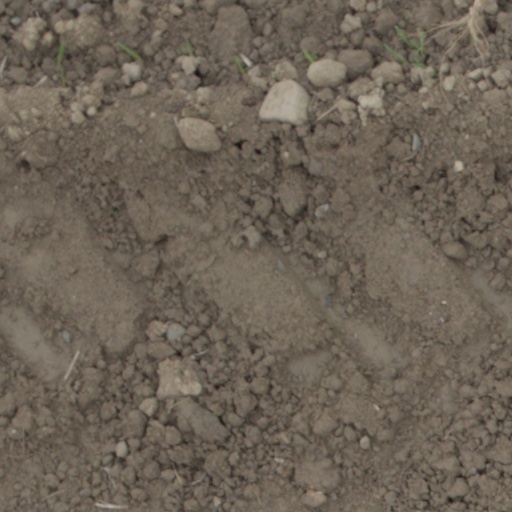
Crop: wheat